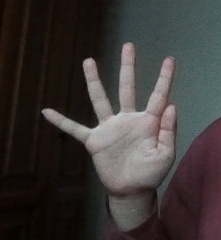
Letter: sheen